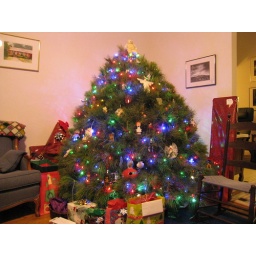
the tree in virginia beach